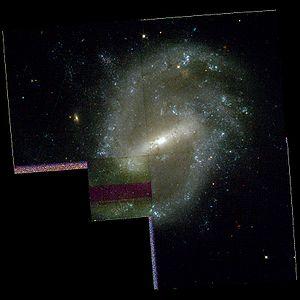
NGC 3513 est une galaxie spirale barrée située dans la constellation de la Coupe à environ 54 millions d'années-lumière de la Voie lactée. NGC 3513 a été découvert par l'astronome germano-britannique William Herschel en 1786.